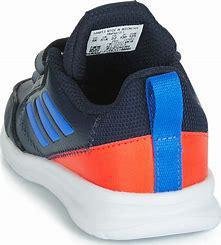
Brand: Adidas
Model: Altarun